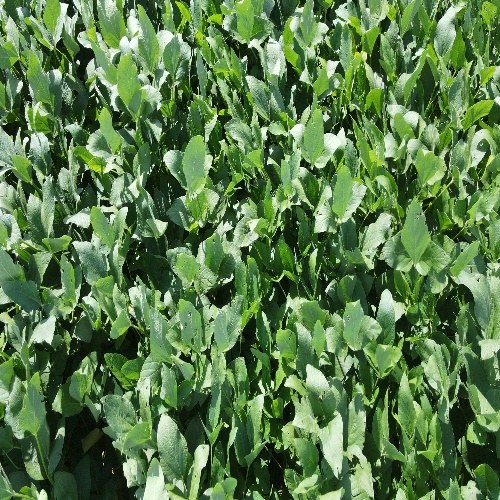
Label: Caterpillar